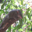
Label: shrew